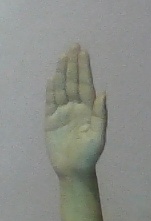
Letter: seen